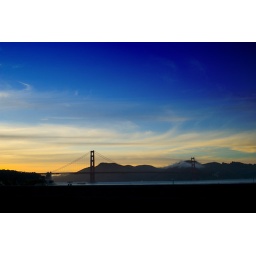
golden gate bridge in san francisco